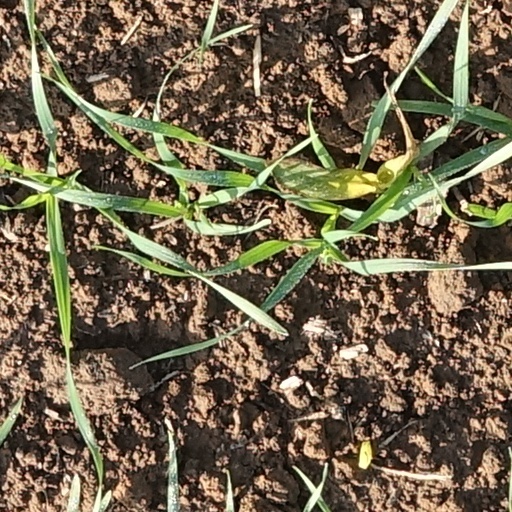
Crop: wheat